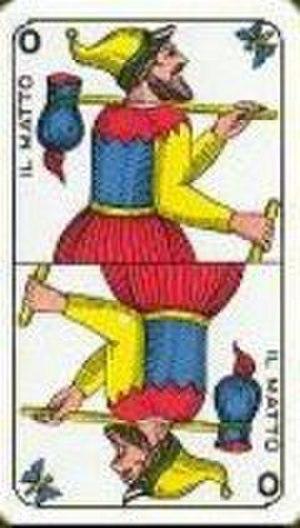
Le tarot est le nom de plusieurs jeux de cartes et de plusieurs ensembles de cartes à jouer, généralement au nombre de 78. Le premier jeu de tarot a été créé au XVᵉ siècle en Europe. Les différents jeux de tarot permettent de jouer à de multiples jeux tels le tarocchini italien ou le tarot français. À partir de la fin du XVIIIᵉ siècle, le tarot possède également un usage occulte et mystique.
Le tarot est un jeu de cartes à jouer utilisé à partir du milieu du XVᵉ siècle dans diverses parties de l'Europe comme le jeu italien tarocchini, le tarot français et le Königrufen autrichien, dont beaucoup sont encore joués aujourd'hui. À la fin du XVIIIᵉ siècle, certains jeux de tarot ont commencé à être utilisés pour faire de la divination via la lecture de cartes de tarot et de cartomancie conduisant à des jeux personnalisés développés à des fins occultes.